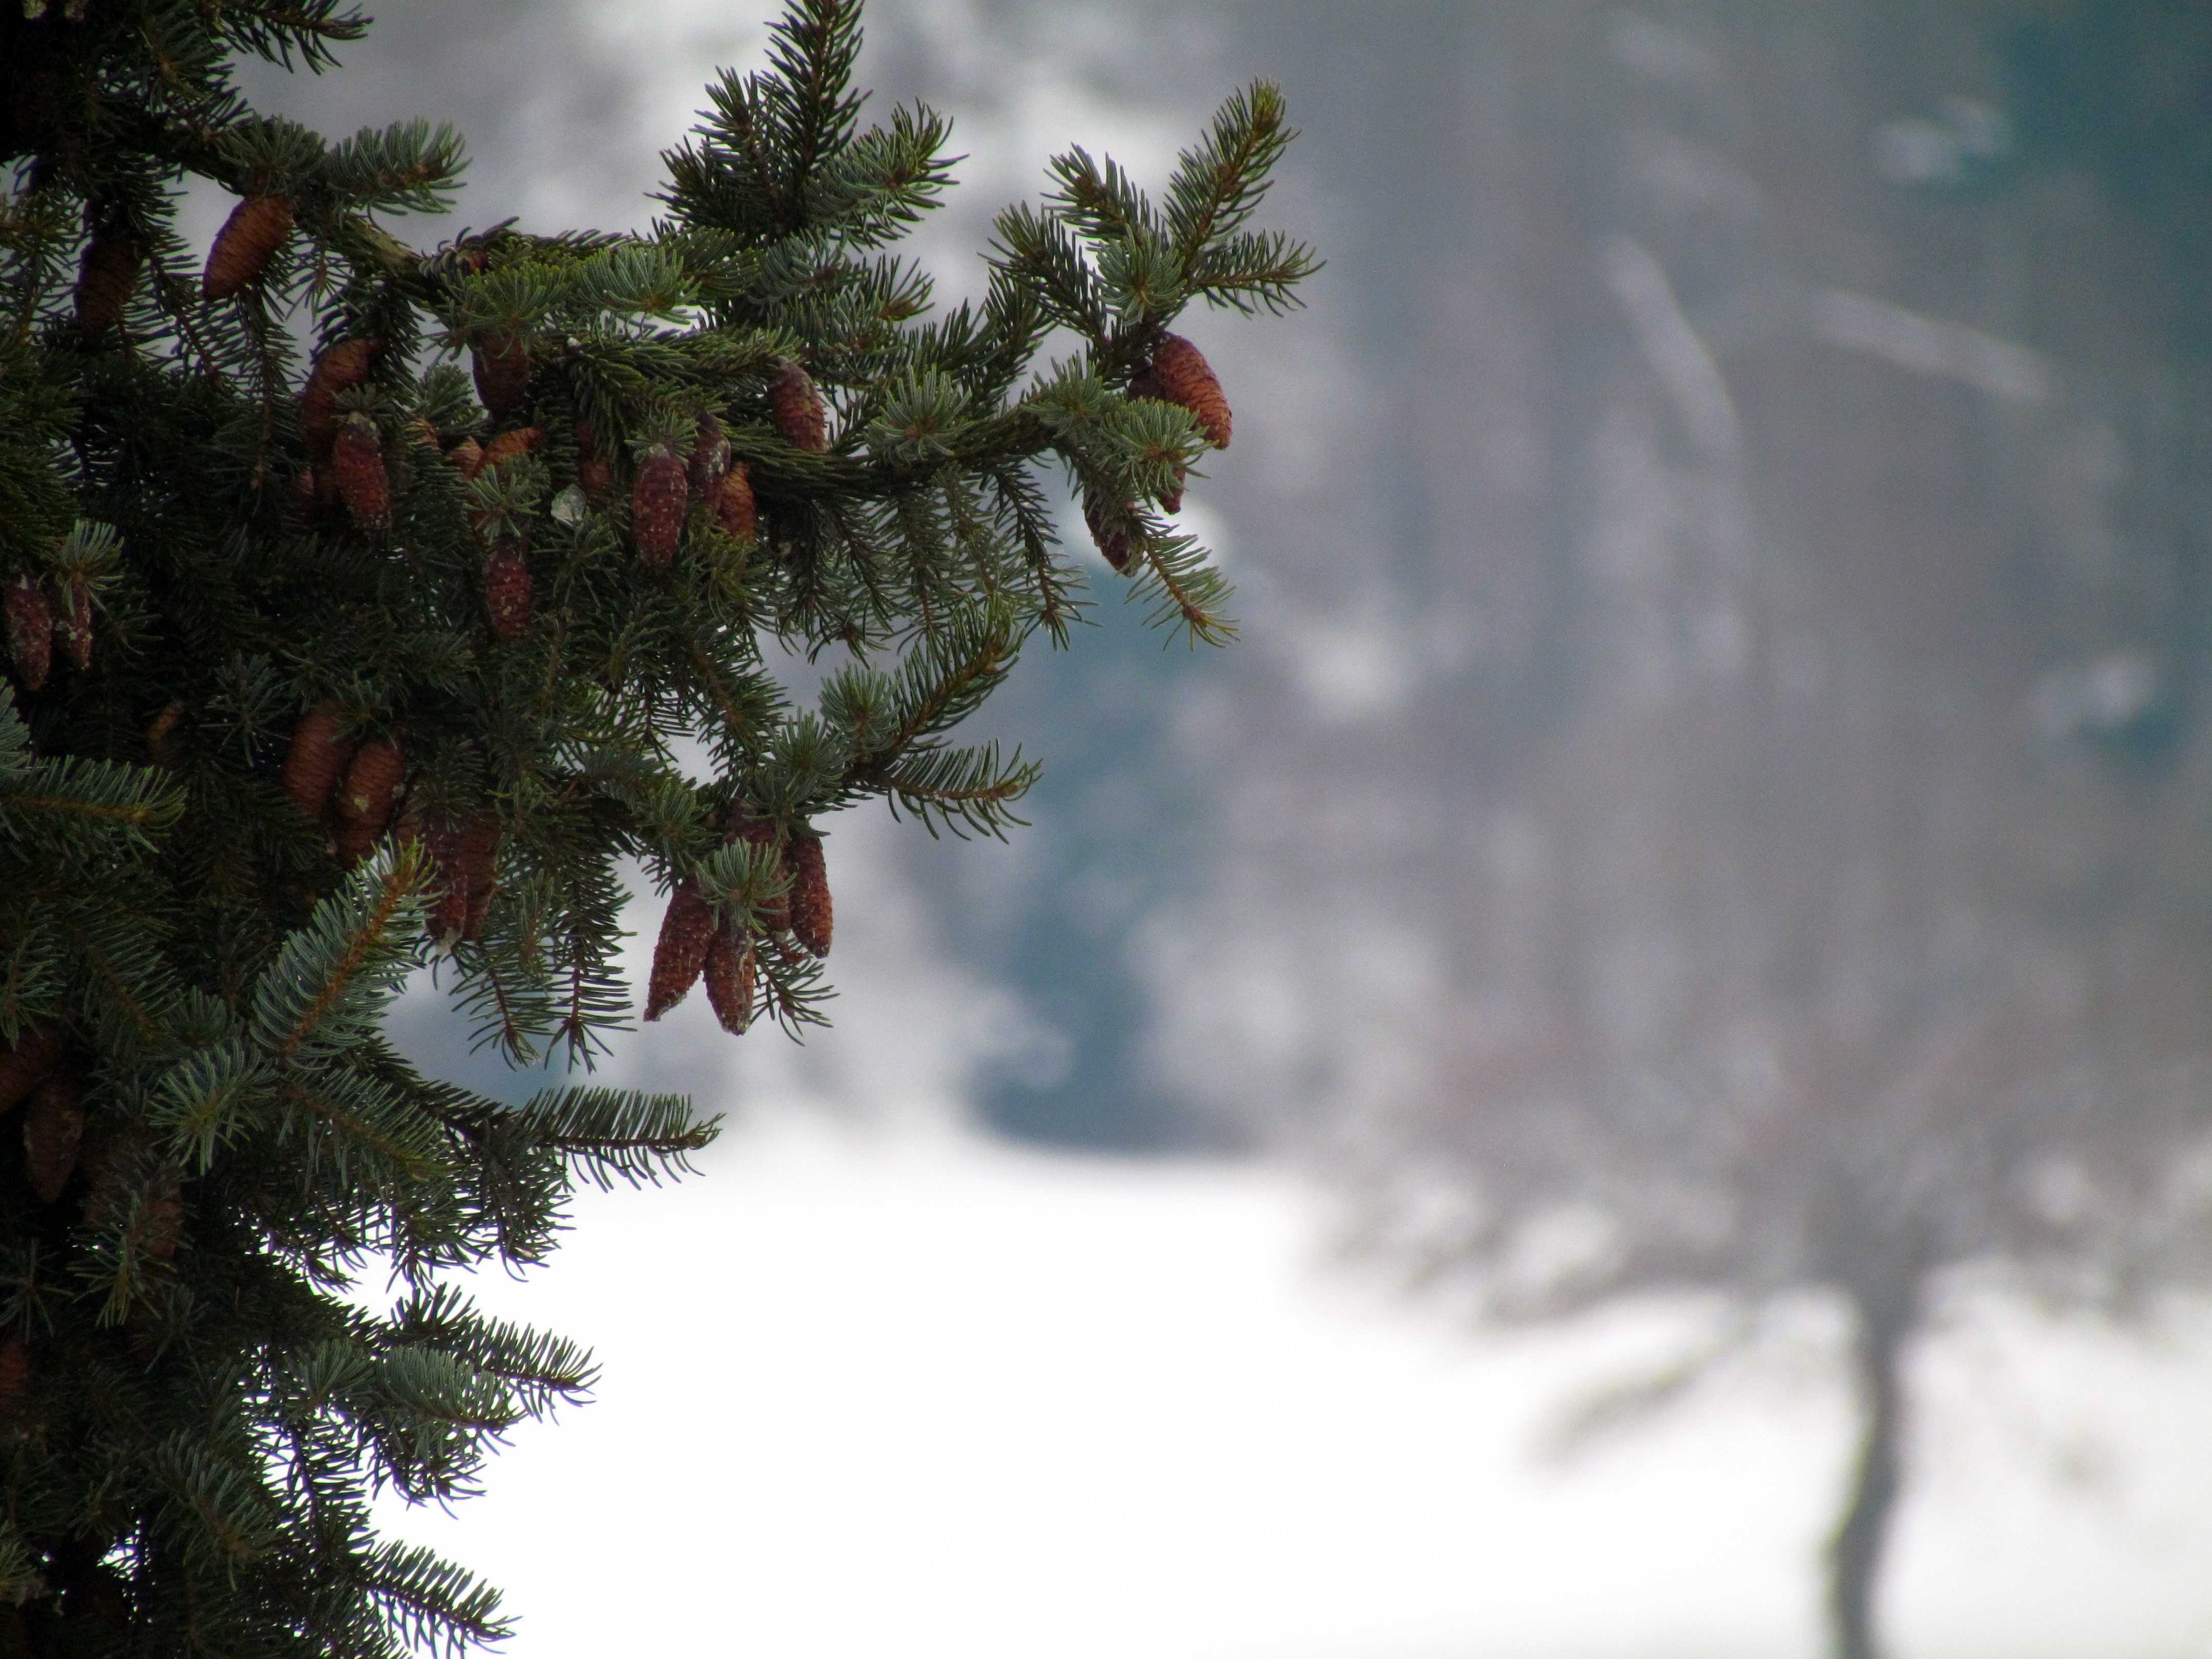
tree, branch, snow, winter, plant, flower, weather, fir, christmas tree, season, twig, spruce, needles, freezing, woody plant, land plant